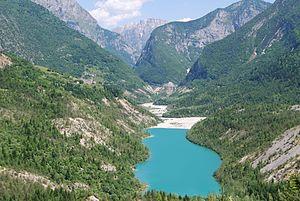
Lac de barrage